Otto Würfel

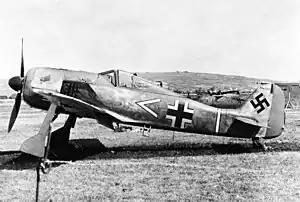
Würfel crashed while piloting his Focke-Wulf Fw 190 over Russia

On 10 March 1939, Würfel was assigned to 9. "Staffel" (9th squadron) of "Jagdgeschwader" 51 (JG 51—51st Fighter Wing). In the fall of 1943, Würfel was briefly transferred to "Ergänzungs-Jagdgruppe Ost", a fighter pilot training unit for pilots destined for the Eastern Front, as an instructor.